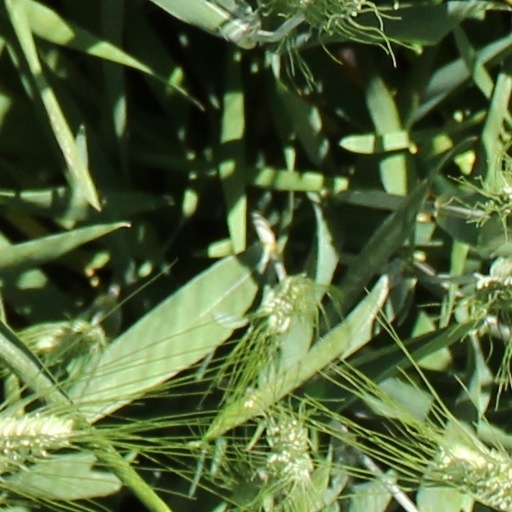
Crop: wheat